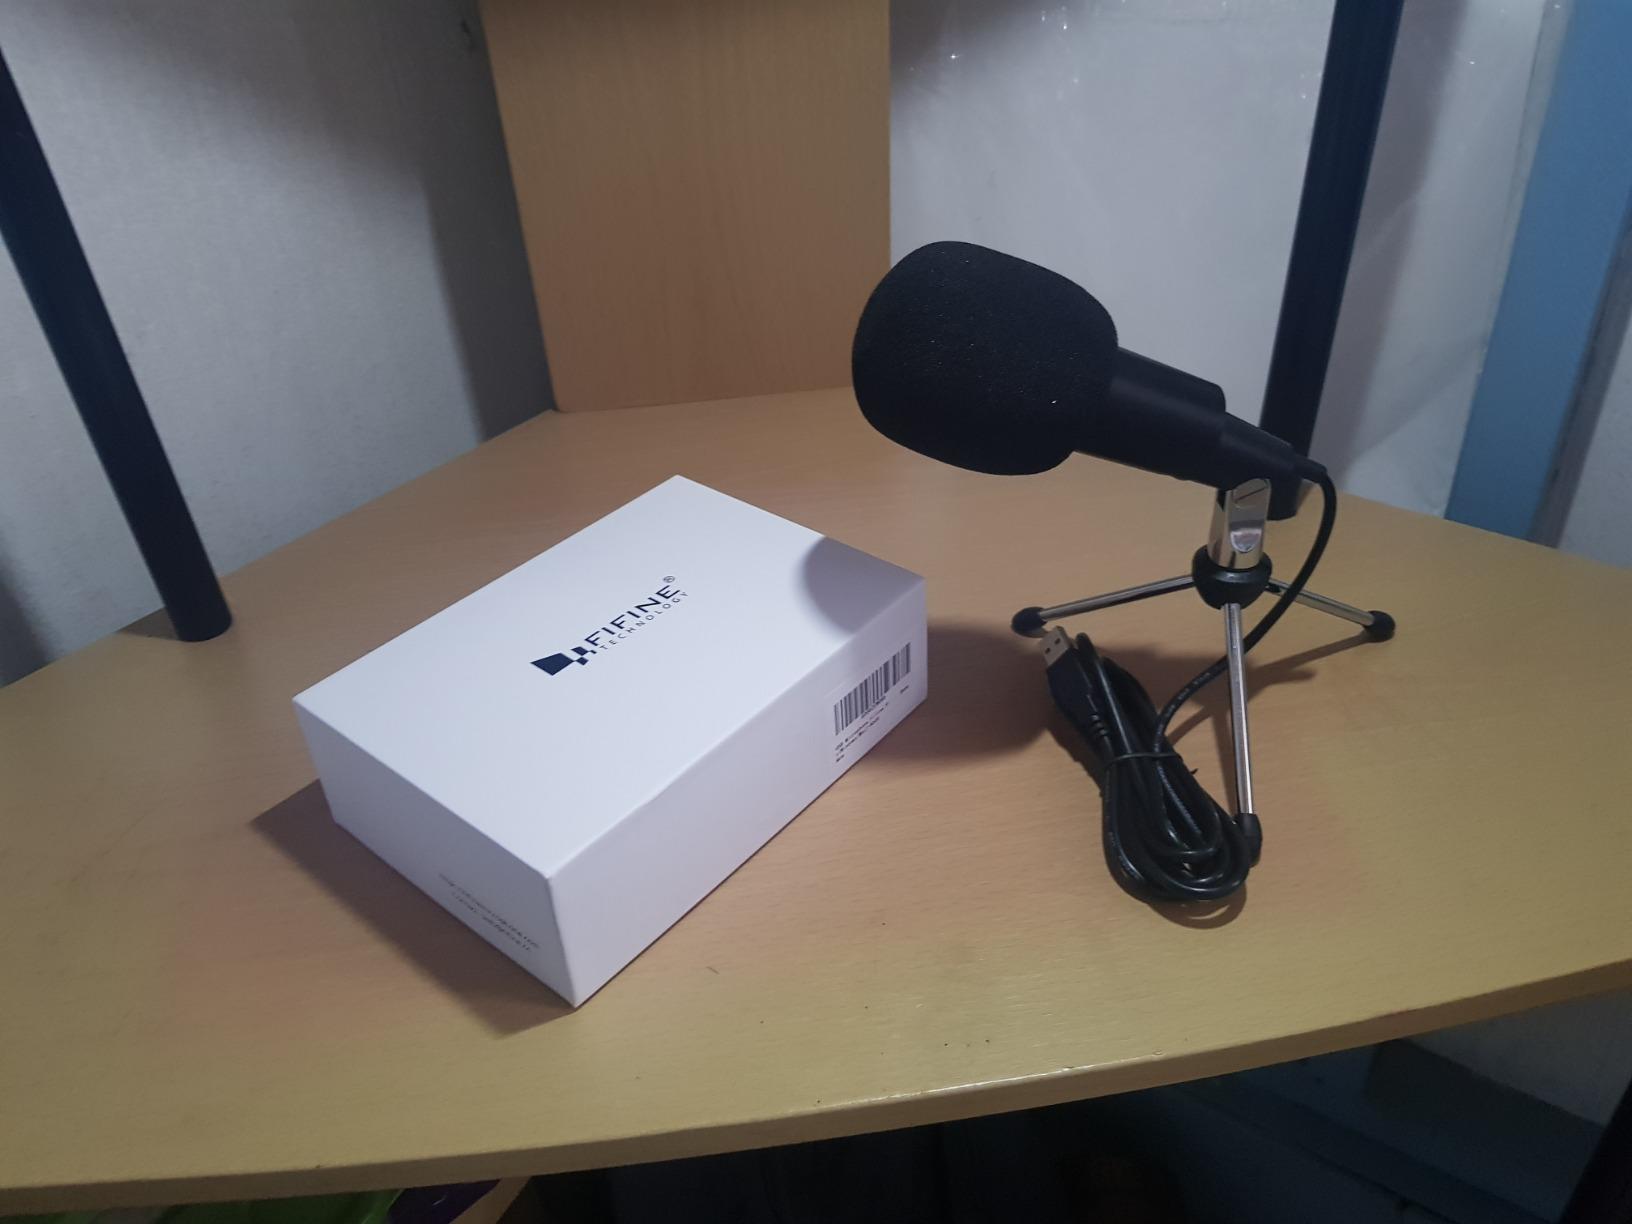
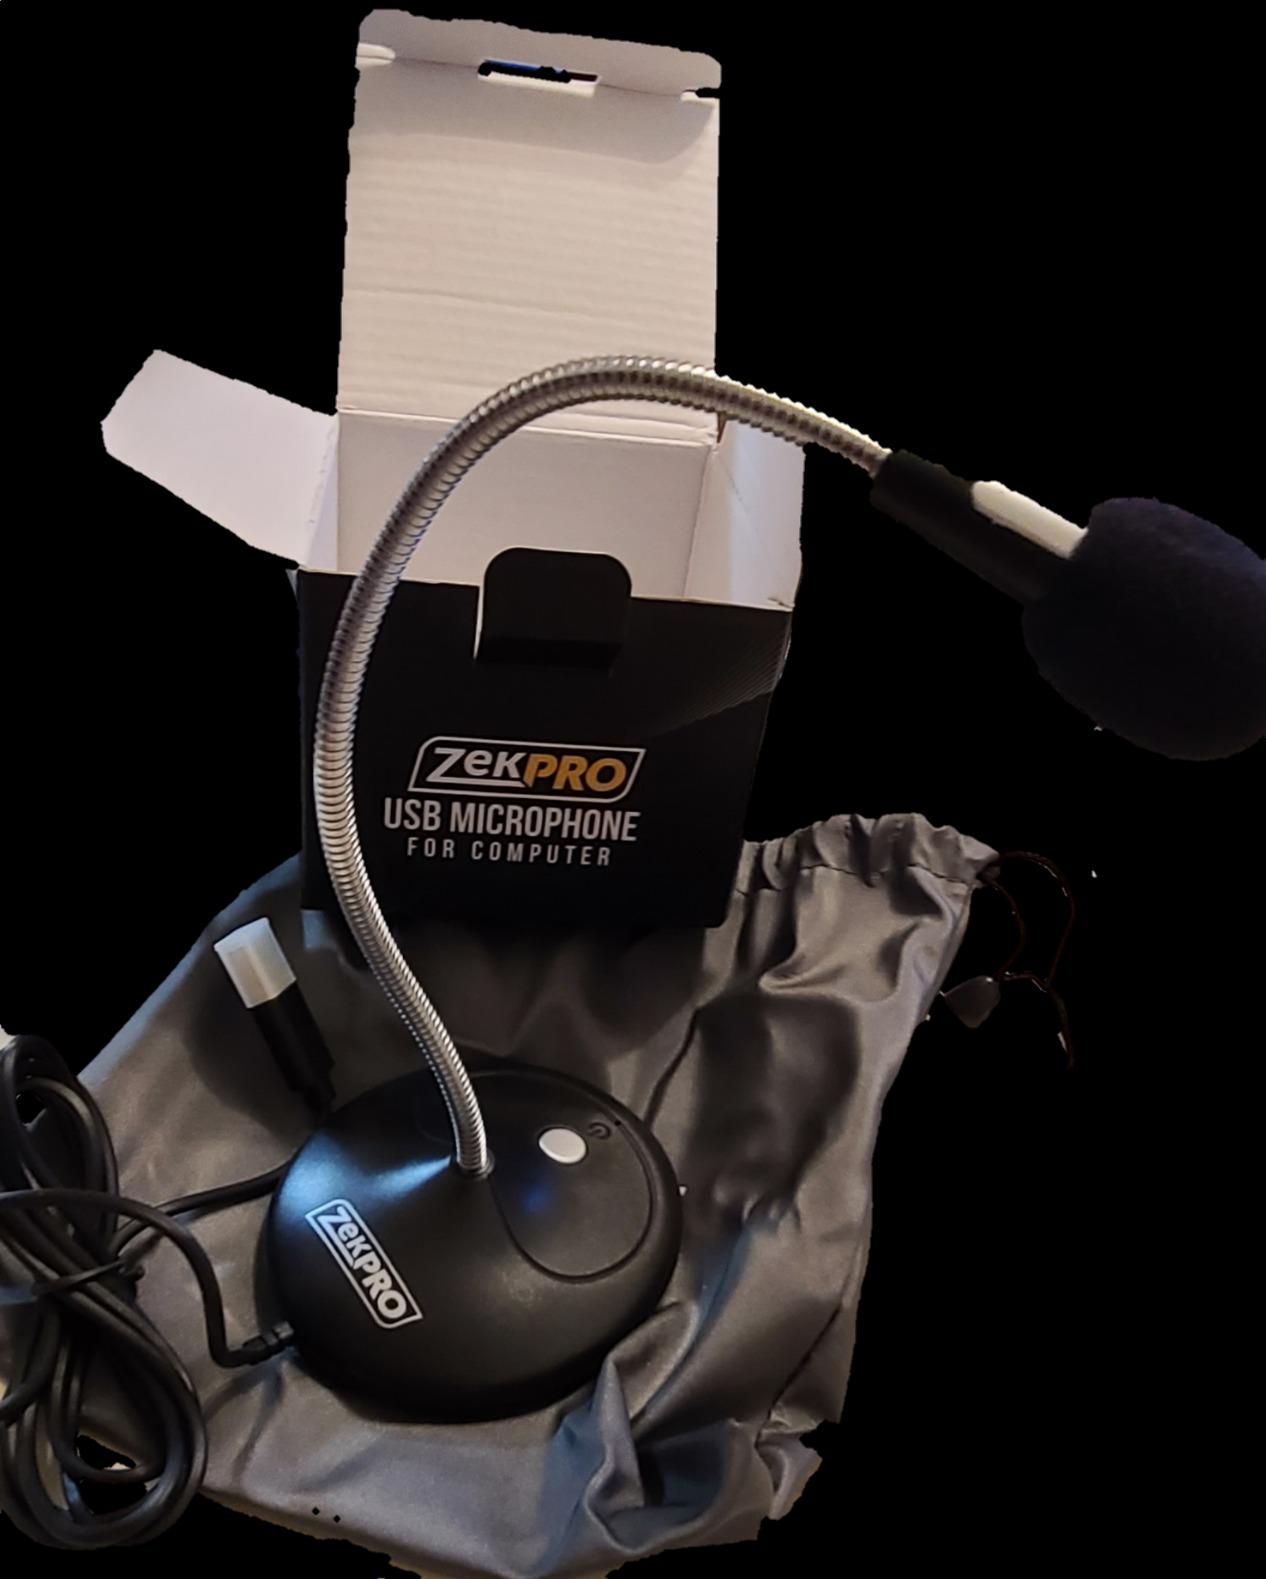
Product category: microphone
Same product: no